Bagnes

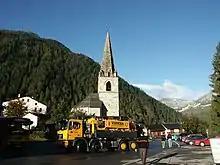
Church of St-Maurice

The "Alpage" (alpine pasture) de Louvie and the Church of St-Maurice with ossuary and the former rectory are listed as Swiss heritage site of national significance. The villages of Bruson, Le Châble, Médières and Sarreyer along with the hamlet of Fontenelle are all part of the Inventory of Swiss Heritage Sites.